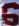
Number: 6